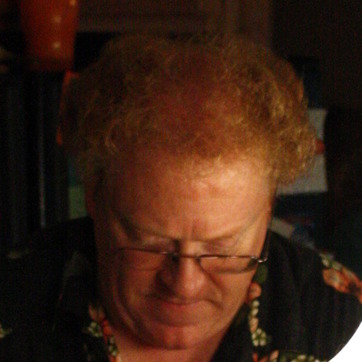
Material: skin